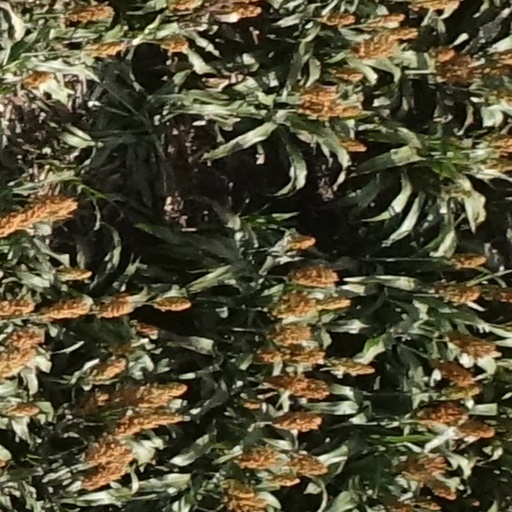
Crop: sorghum